Isfiya

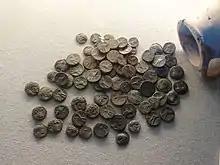
Treasure of Huseifa (Usifiyeh), from 24 BCE to 50 CE.

In 1930, remains of a 5th-century Jewish town, Husifah or Huseifa, were unearthed in Isfiya. Among the finds are a synagogue with a mosaic floor bearing Jewish symbols and the inscription "Peace upon Israel". A cache of 4,500 gold coins were found dating from the Roman period.